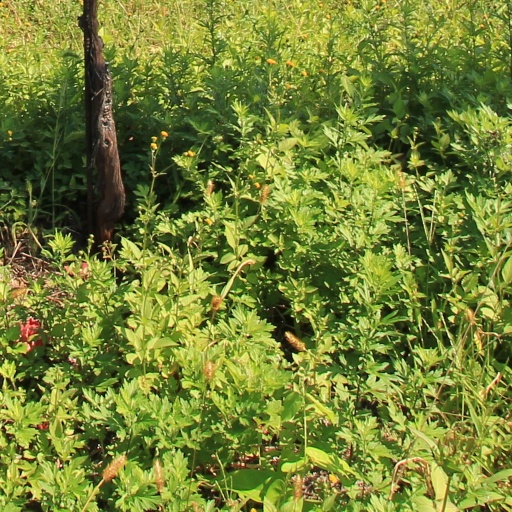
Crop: grape